Marion Manville Pope

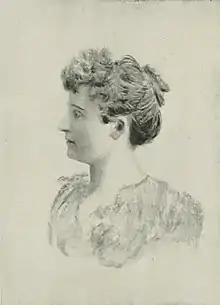
"A Woman of the Century"

Marion Manville Pope (Manville; July 13, 1859 – December 22, 1930) was an American poet and author of juvenile literature. Pope was a woman of liberal education with varied talents and accomplishments. After marriage, she made Valparaíso, Chile, her permanent home. Her writings inspired the allegorical sculpture, "The End of the Trail" by James Earle Fraser (1915).